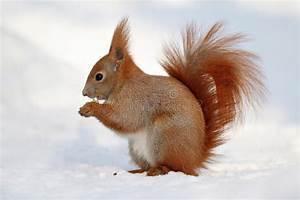
squirrel